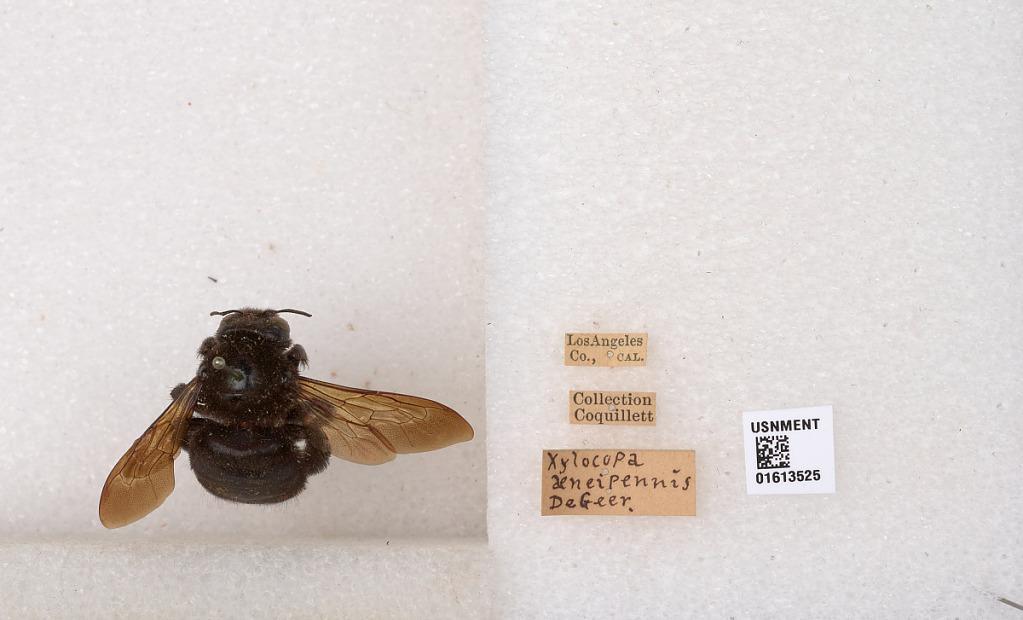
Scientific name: Xylocopa (Neoxylocopa) varipuncta Patton
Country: United States
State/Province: California
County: Los Angeles
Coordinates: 34.198, -118.261